Gun Hill Signal Station

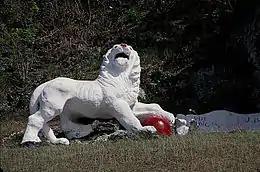
Lion sculpture

After the decline of the signal stations, the Gun Hill buildings fell into complete disrepair. They include the station with its prominent tower, a kitchen, magazine, sentry box, and ruined barracks. On the hillside below is a well-known sculpture of a lion. In 1981, the Barbados National Trust leased the station from the government and restored it with the help of a government grant.